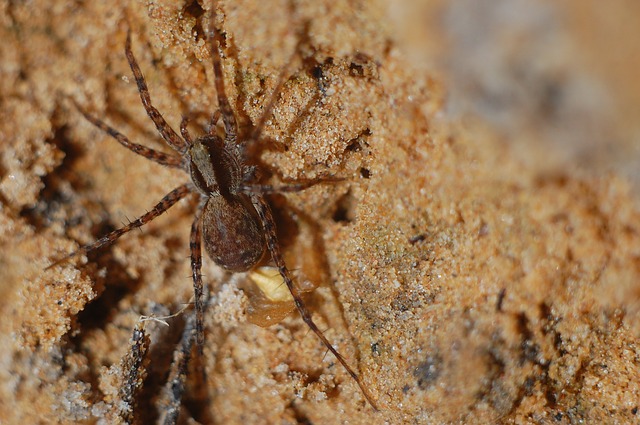
Label: ragno